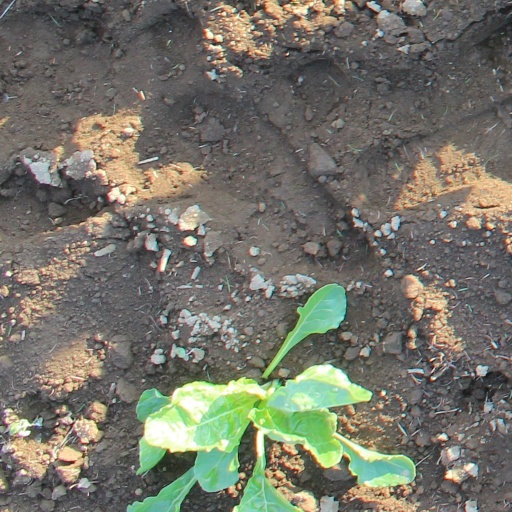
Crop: sugar beet